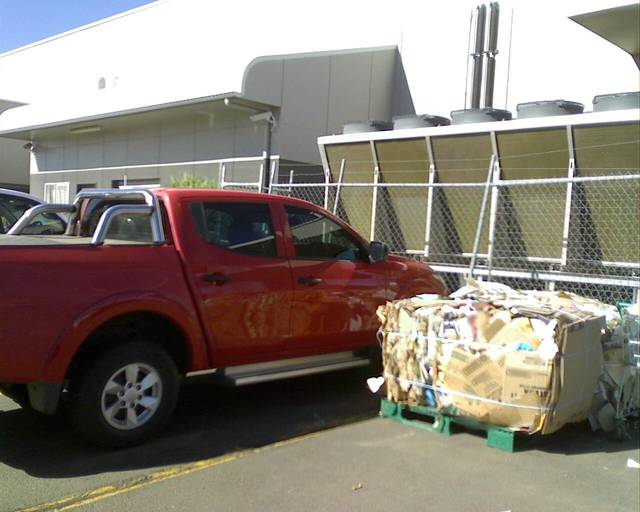
Region: Australia
Coordinates: -26.573, 148.79